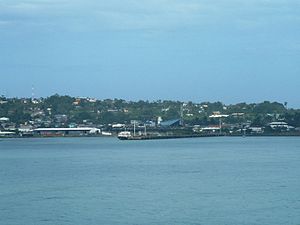
Puerto Limón
Havnen i Puerto Limón
Puerto Limón er en by i det østlige Costa Rica, med et indbyggertal på cirka 105.000. Byen ligger i provinsen Limón på Costa Ricas kyst til det Caribiske hav, og er en af landets vigtigste havnebyer.